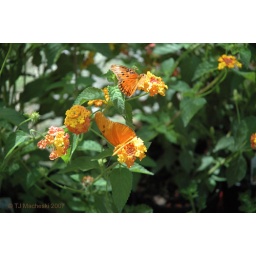
Temporary butterfly house set up by a butterfly farm. 20070325_DSC_0040